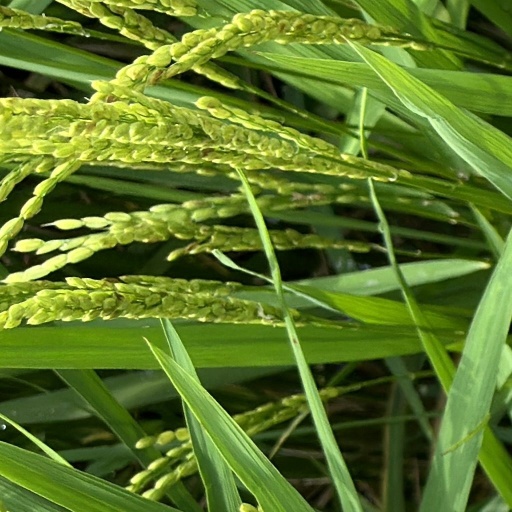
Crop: rice